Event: Nepal Earthquake
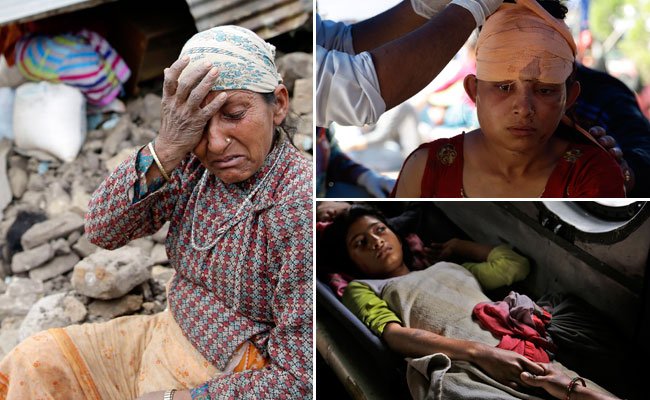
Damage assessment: no_damage